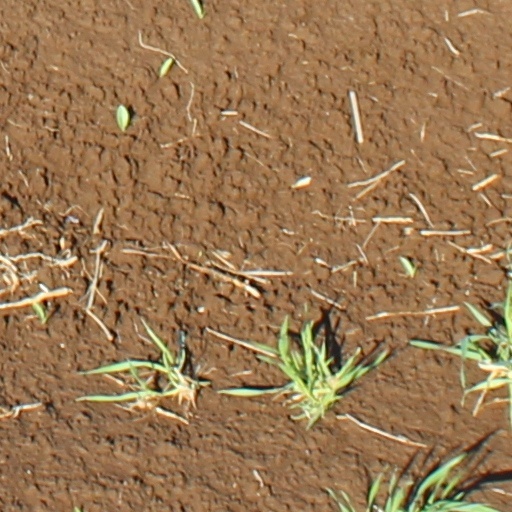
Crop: wheat